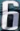
Number: 6